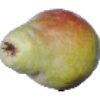
Label: Pear Williams 1